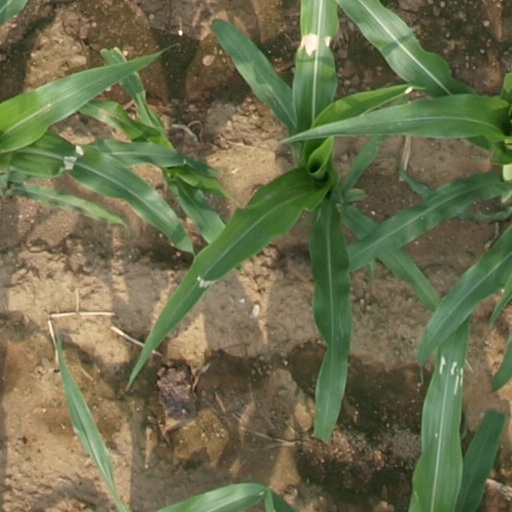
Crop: maize; corn